Service (business)

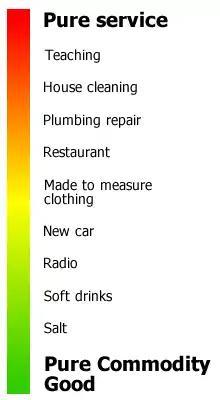
Service-Commodity Goods continuum

There has been a long academic debate on what makes services different from goods. The historical perspective in the late-eighteen and early-nineteenth centuries focused on creation and possession of wealth. Classical economists contended that goods were objects of value over which ownership rights could be established and exchanged. Ownership implied tangible possession of an object that had been acquired through purchase, barter or gift from the producer or previous owner and was legally identifiable as the property of the current owner.